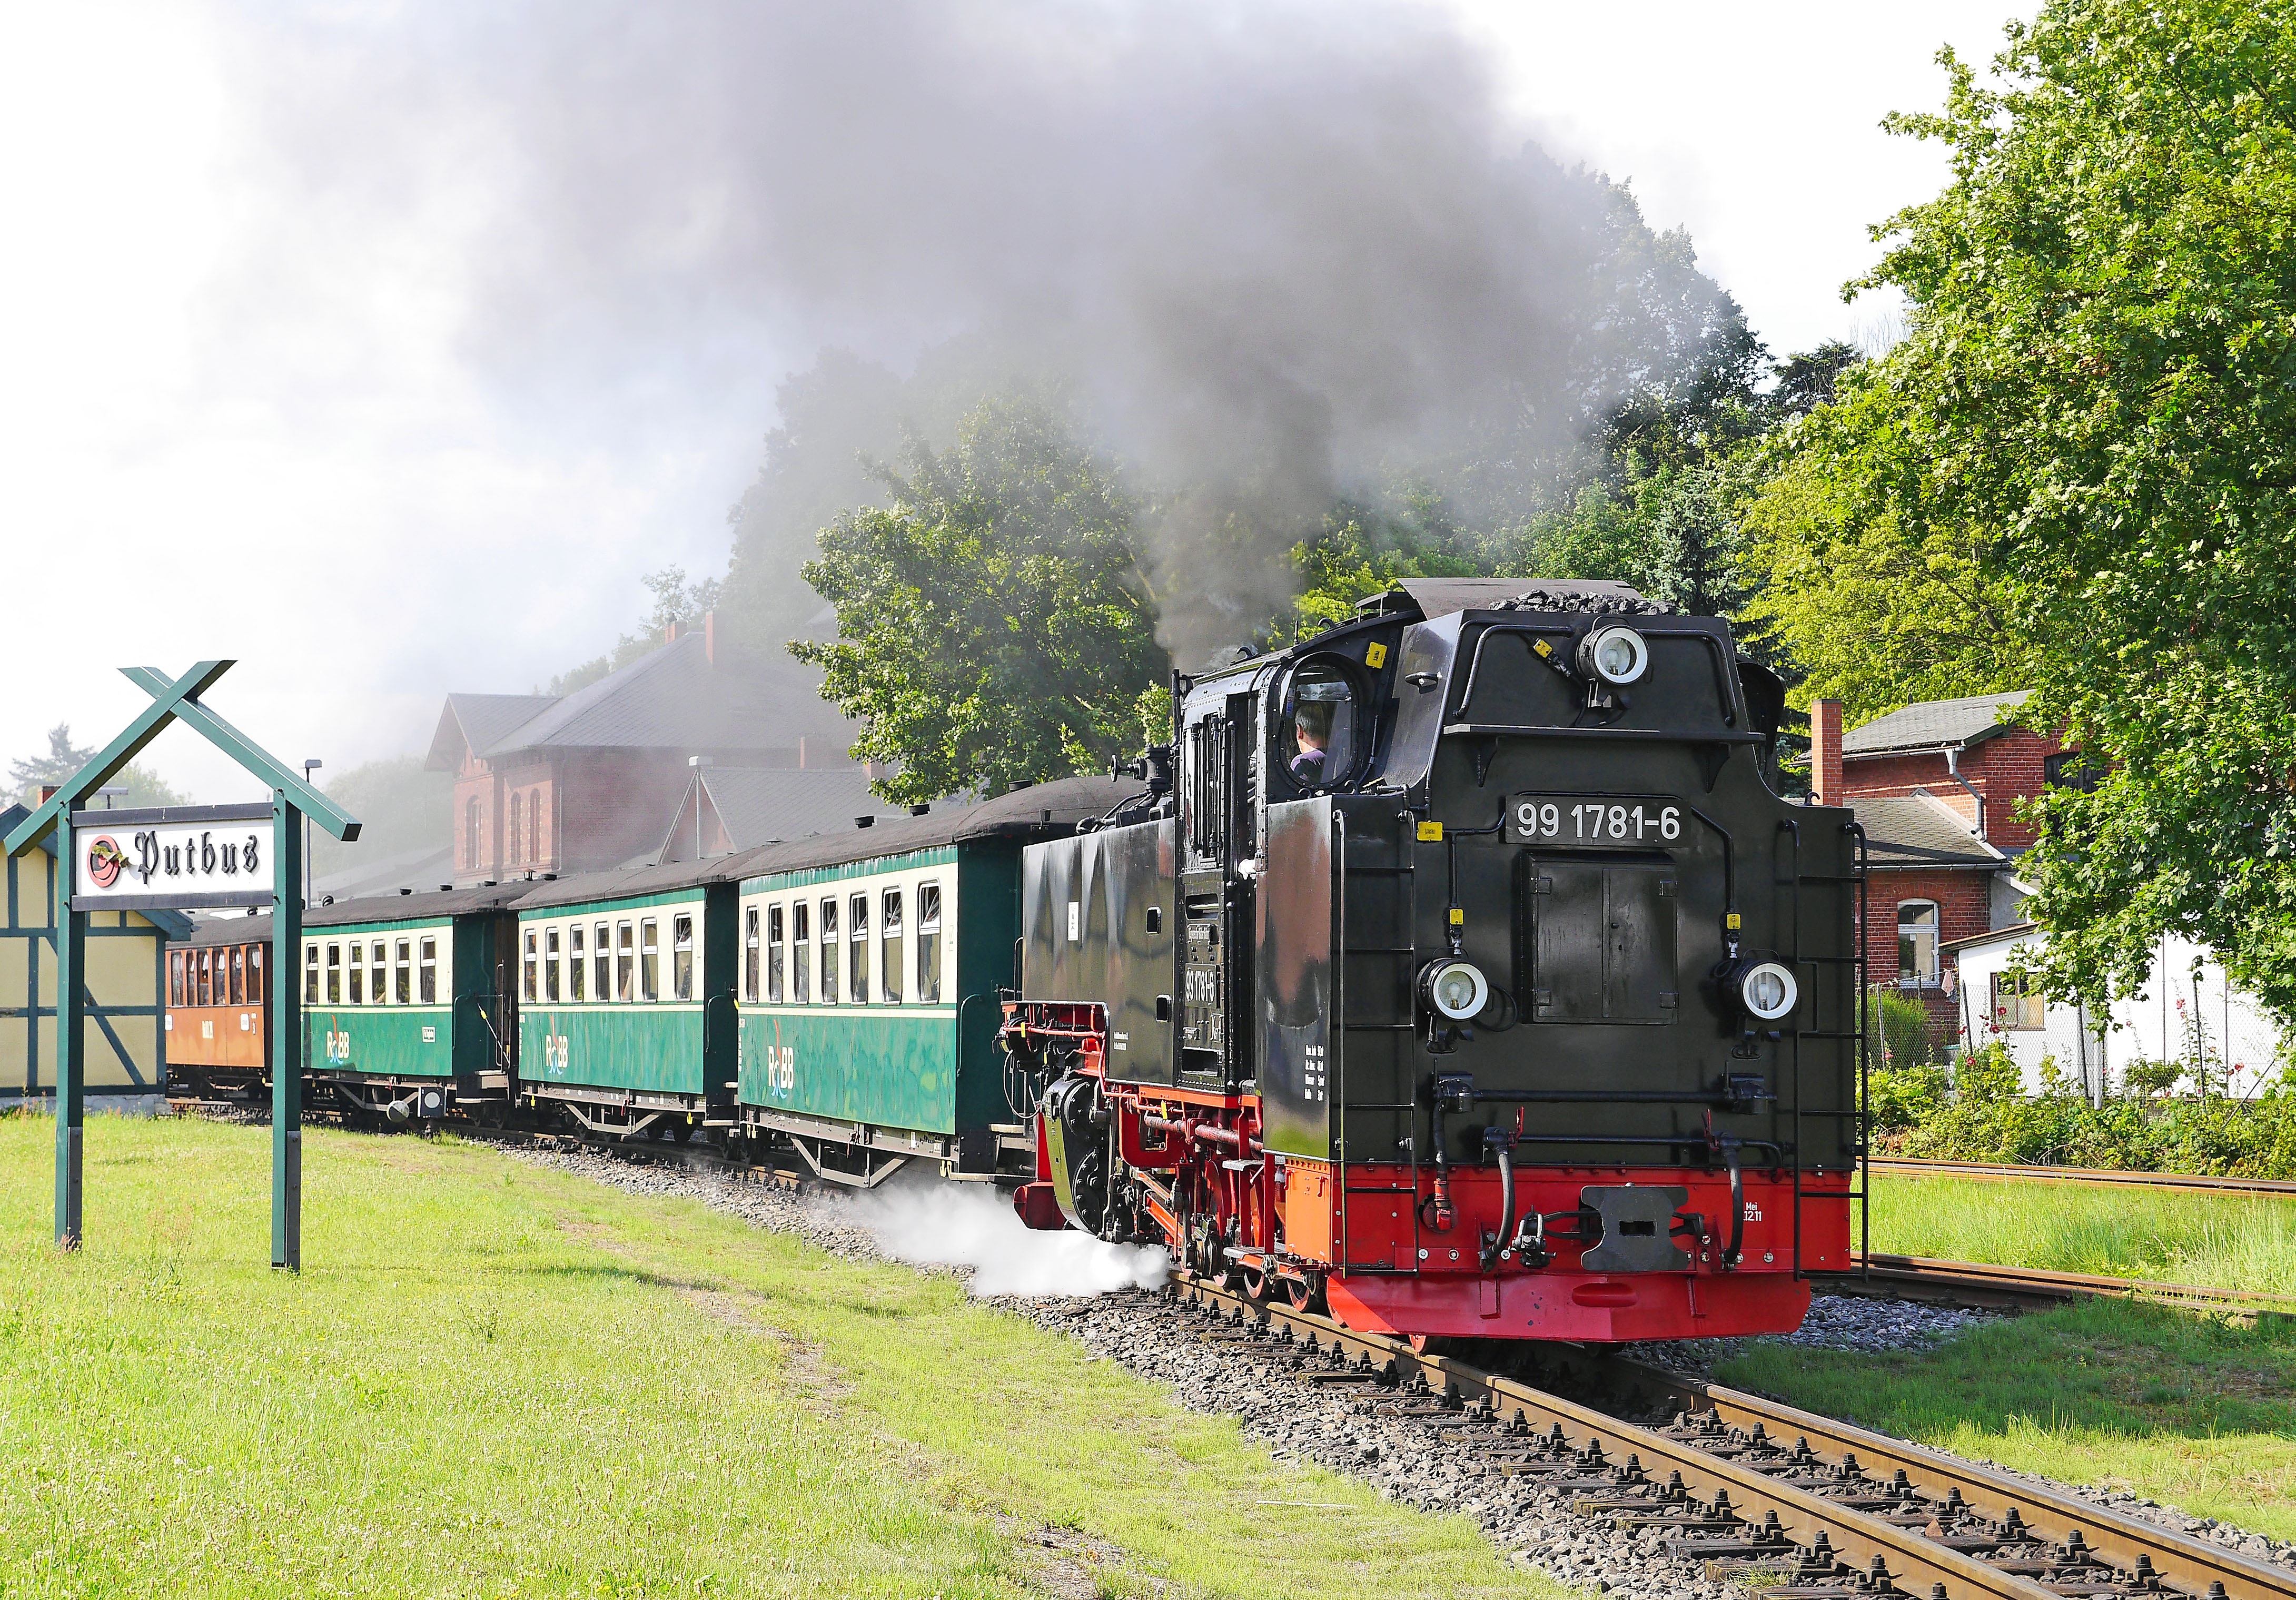
track, railway, steam, train, smoke, transport, vehicle, exit, holiday, island, nostalgia, tourism, departure, locomotive, loco, nostalgic, railway station, historically, seemed, pnv, rail transport, rail traffic, steam locomotive, narrow gauge, r gen, mecklenburg western pomerania, r gen island, steam railway, narrow gauge railway, regional train, water vapor, tank locomotive, western pomerania, small ground, cylinder steam, rasender roland, land vehicle, operation of the museum, putbus, 750mm, bathrooms ground, baltic sea island, tender ahead, rolling stock, railroad car, passenger car